Joseph Butterworth Owen

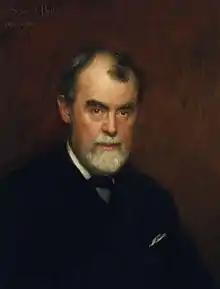
Samuel Butler by Charles Gogin

Around the time of St John’s demolition, Owen became Chairman of The Royal Polytechnic institution (now the University of Westminster). During this period, the Bishop of London appealed to the clergy to improve the moral, intellectual and spiritual condition of young men in London through their education. In this work, he continued his interest in the education of the working classes that he had begun in Bilston. He remained chairman of the Institution for fifteen years, a period when it went through expansion and a period of decline. Owen's chairmanship of the Polytechnic drew together his twin commitments to self-improvement for the working-class and Christian-influenced education. Following his death in 1872, these strands of the Polytechnic were brought to the fore in its renaming as the Polytechnic Young Men's Christian Institute.